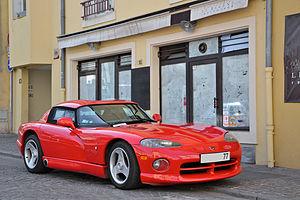
La Dodge Viper (SR I) est la première génération de la voiture de sport Viper, fabriquée par le constructeur automobile américain Dodge. Elle a, à l'origine, été testée en janvier 1989 en tant que prototype, puis présentée plus tard en 1991 en tant que voiture de course pour l'Indianapolis 500, puis finalement mise en vente en janvier 1992.